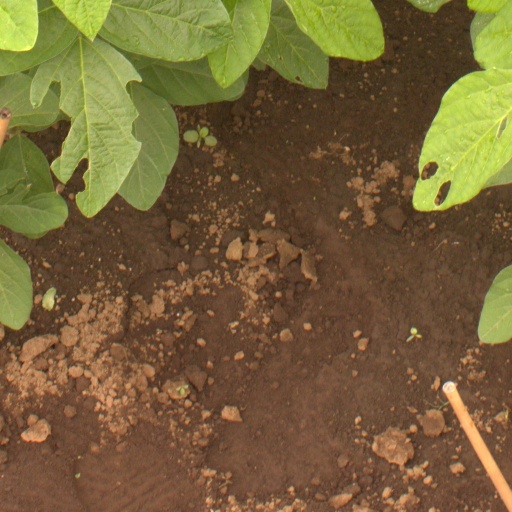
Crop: soybean